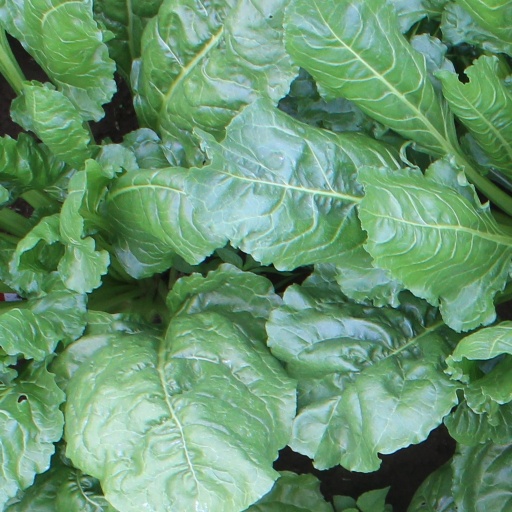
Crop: sugar beet